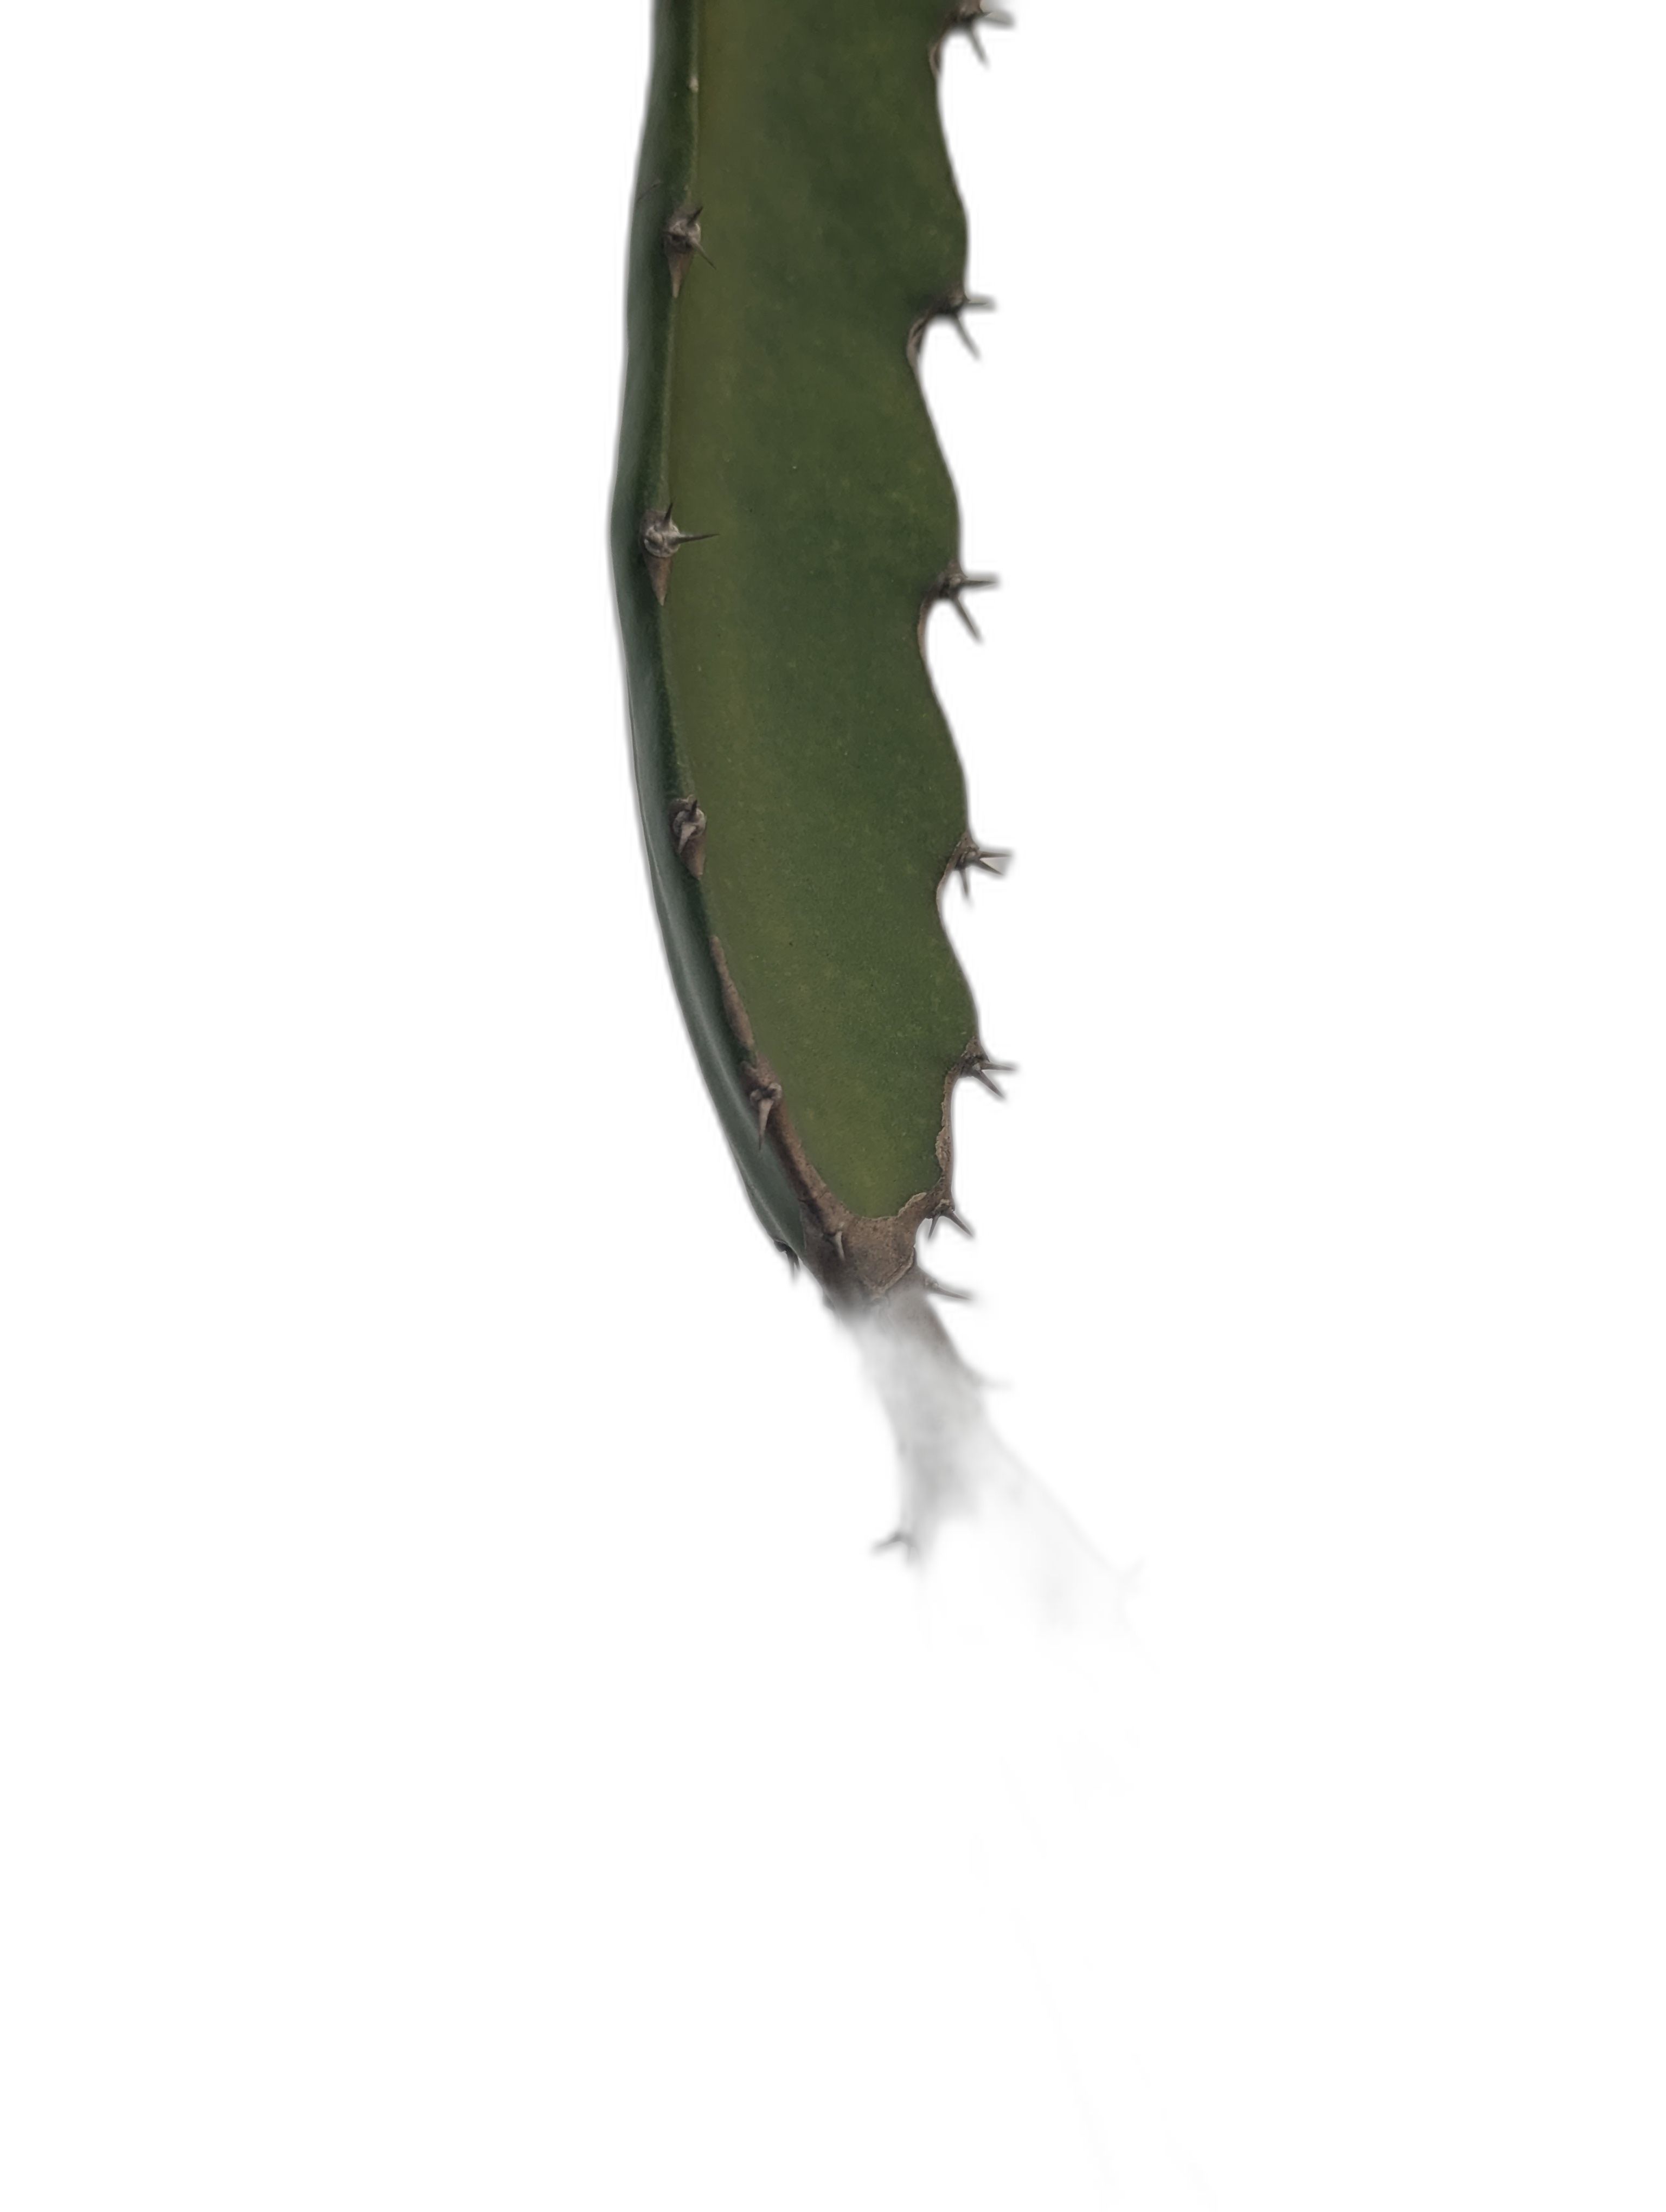
Label: Good leaf